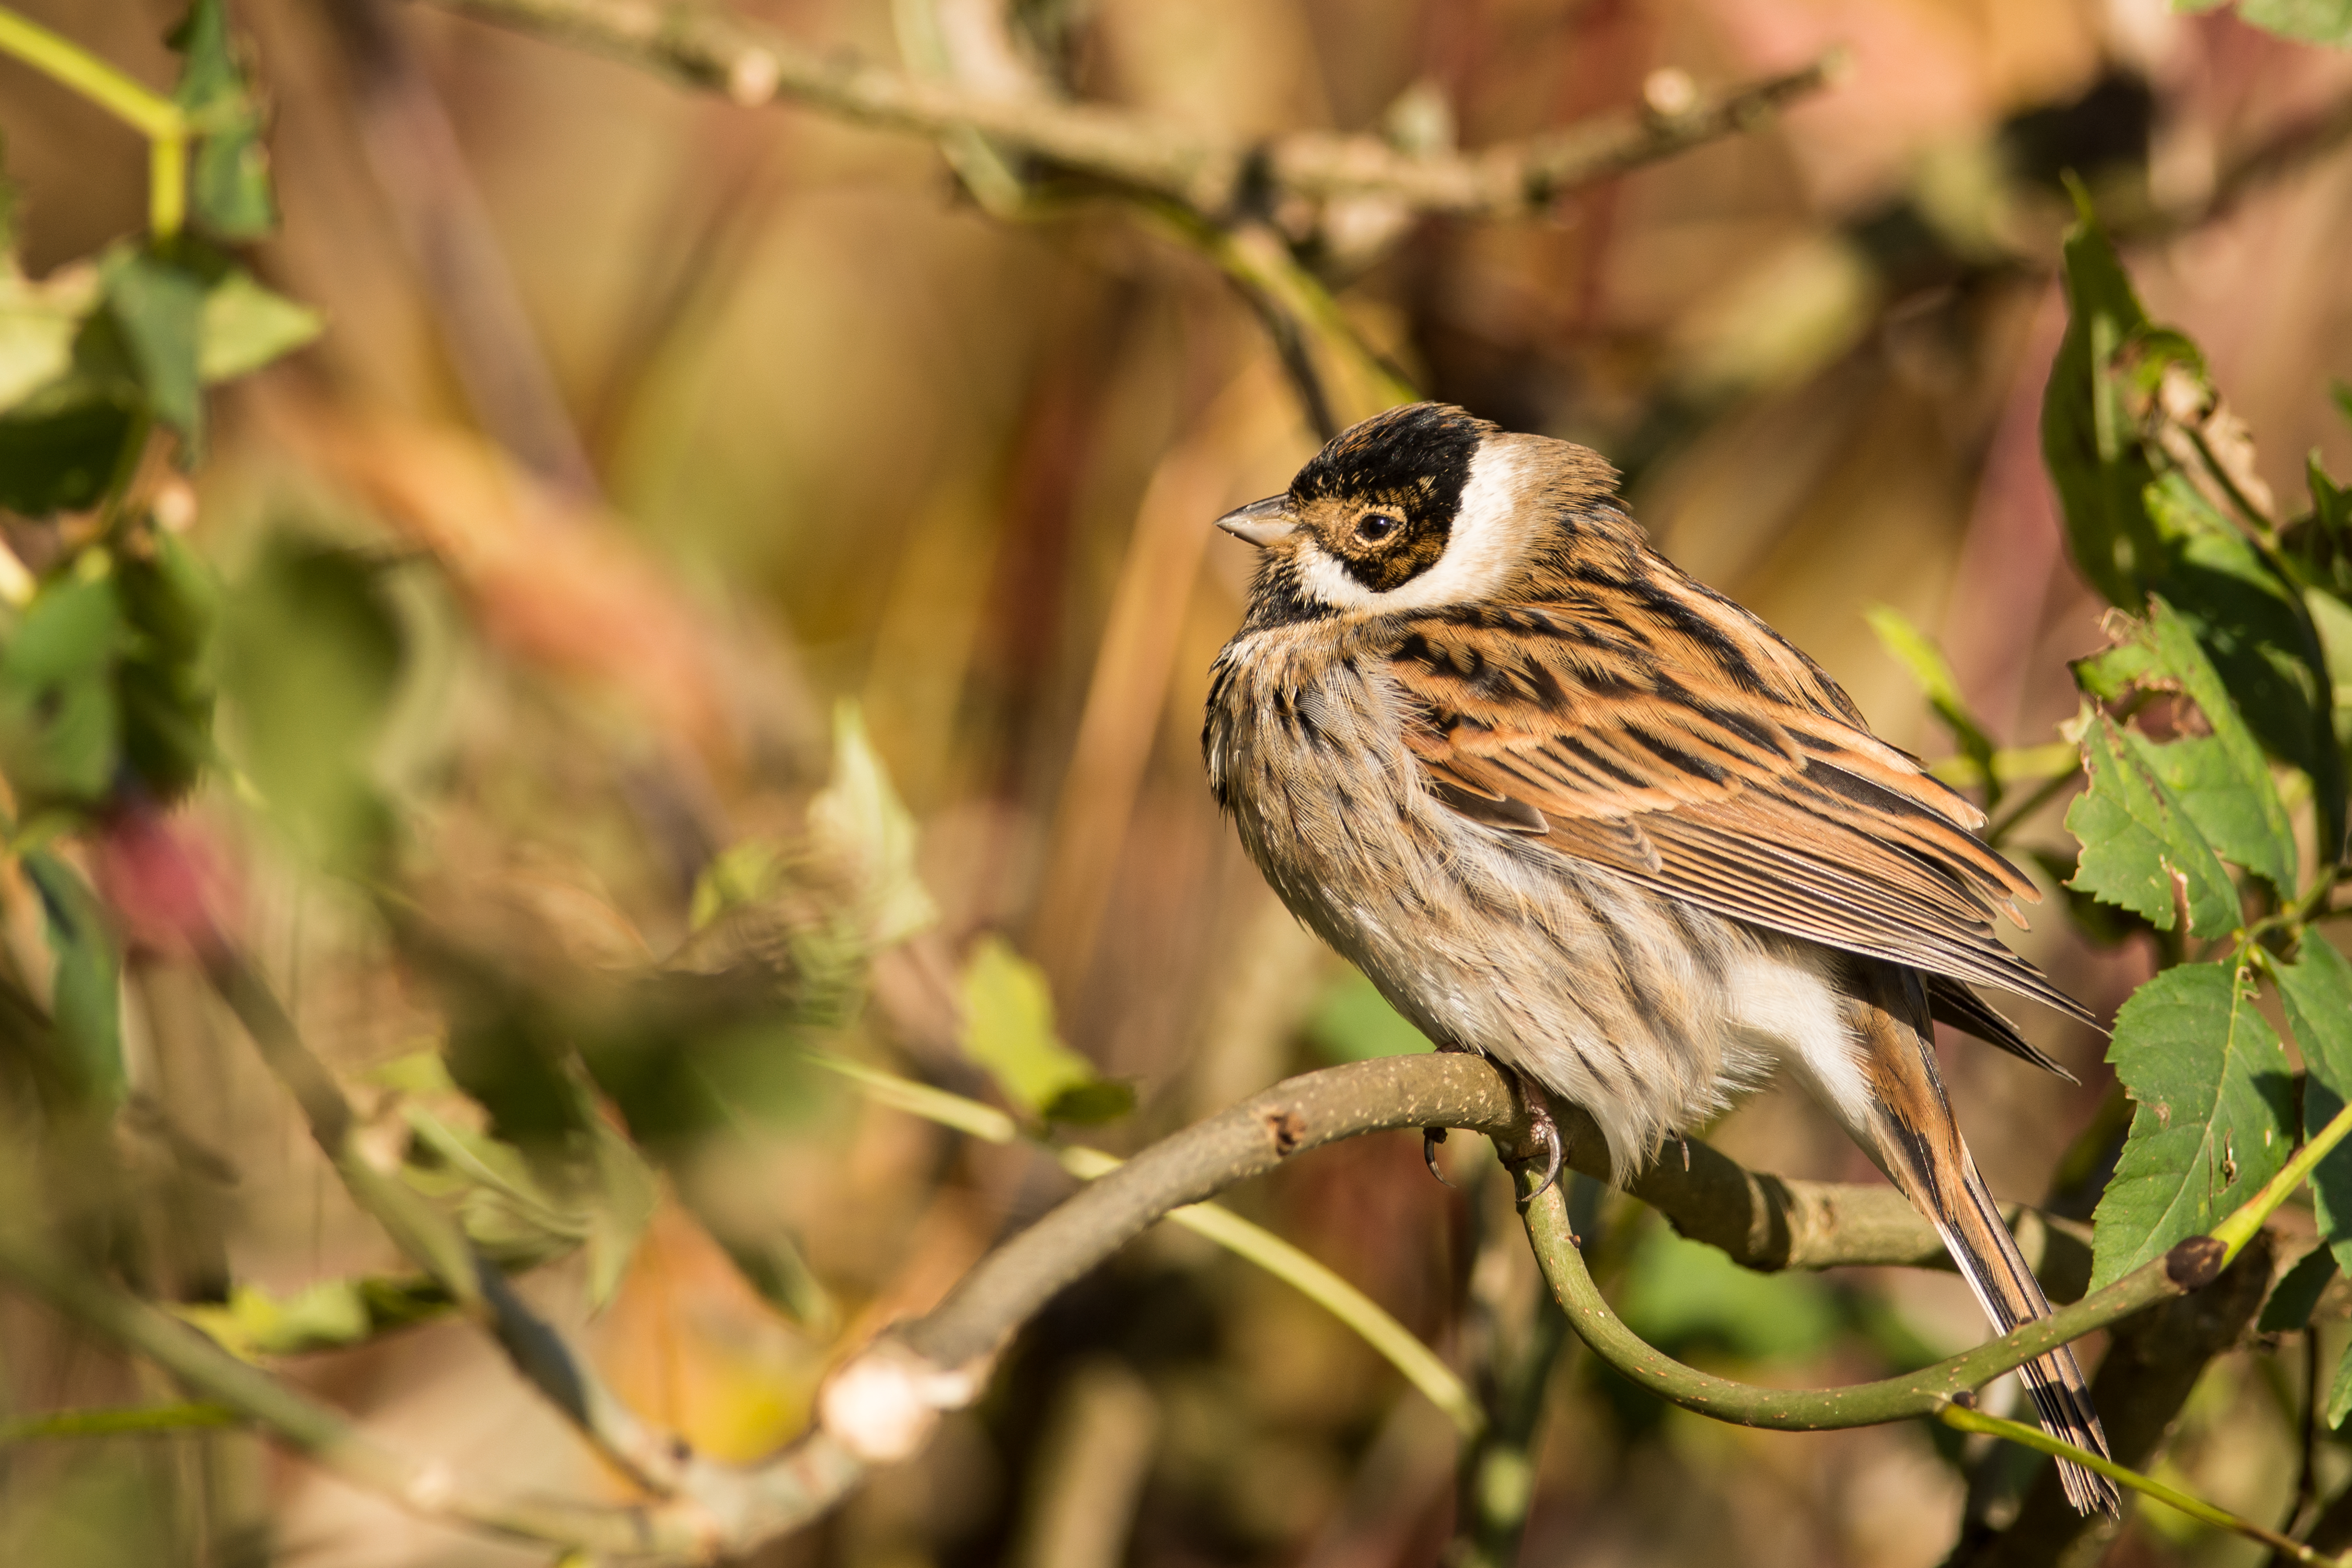
nature, branch, bird, flower, wildlife, beak, fauna, vertebrate, sparrow, finch, reedbunting, penningtonflash, brambling, house sparrow, old world flycatcher, perching bird, nightingale, ortolan bunting